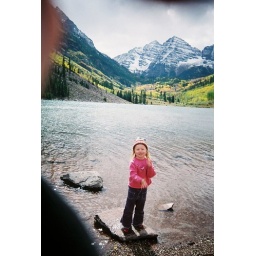
Myra posing on a rock in the Maroon Bells lake